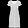
Label: Dress